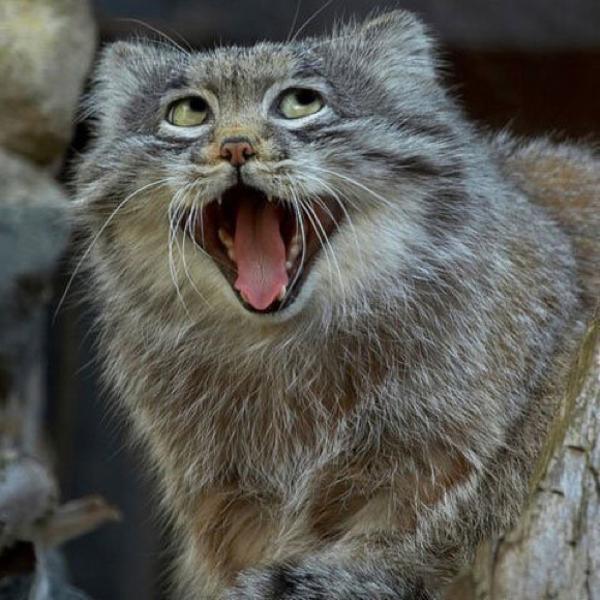
回答: 笑ってはいけないの松本